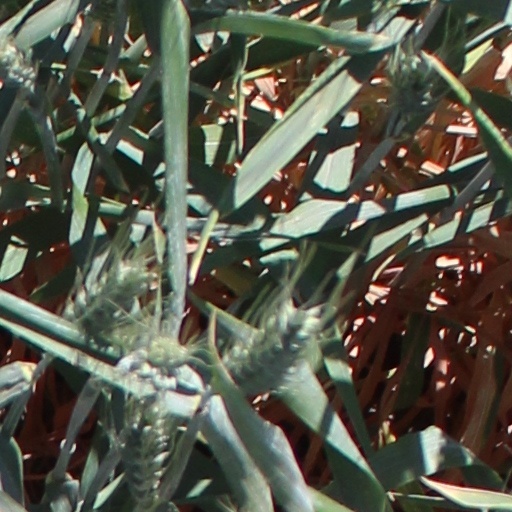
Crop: wheat